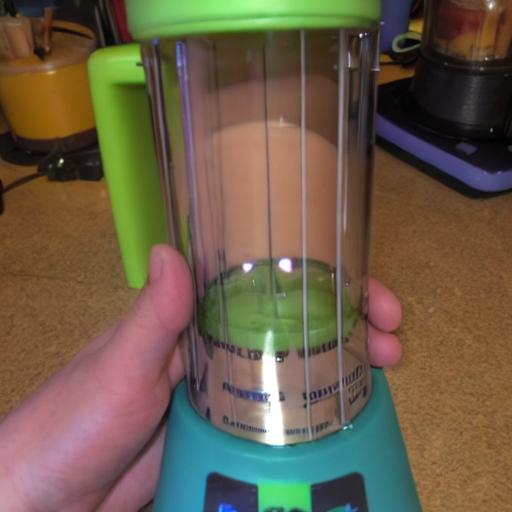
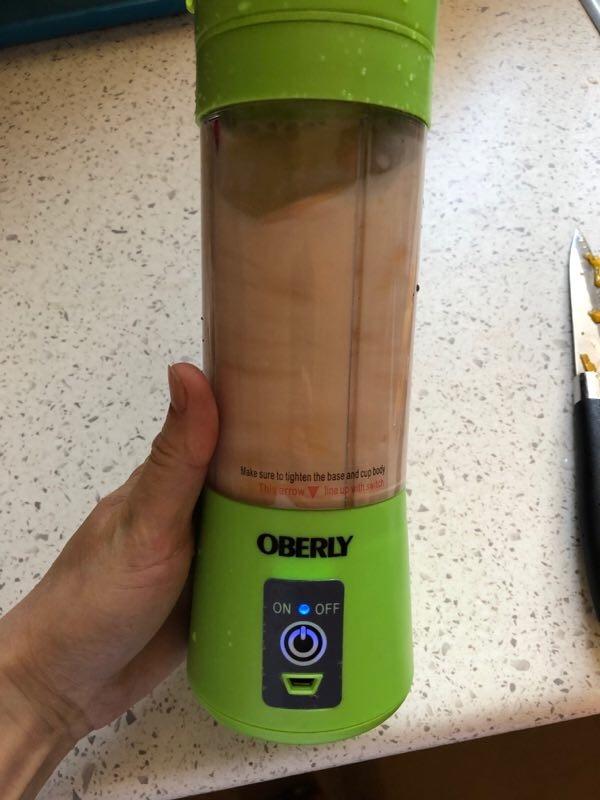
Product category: items_blender
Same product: no